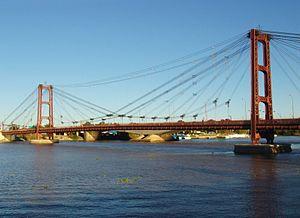
Cet article a pour objet de présenter une liste de ponts remarquables d'Argentine, tant par leurs caractéristiques dimensionnelles, que par leur intérêt architectural ou historique.